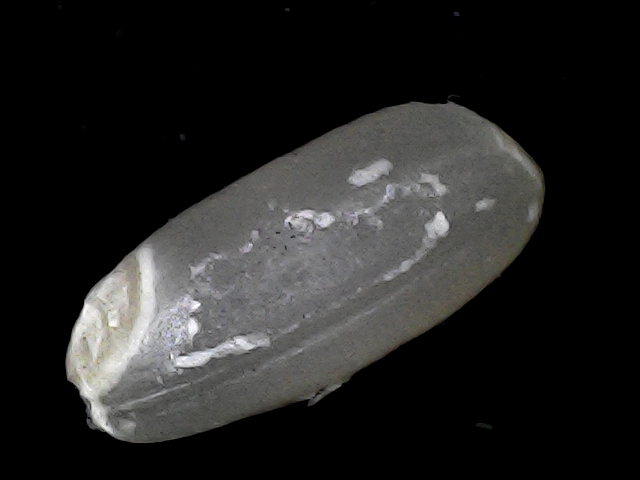
Rice variety: BD52